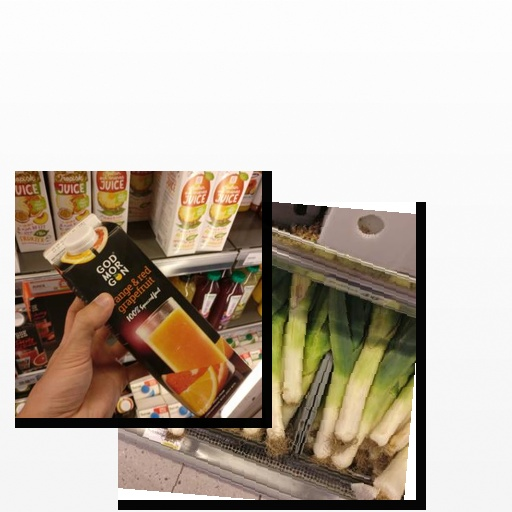
Food items: orange_red_grapefruit_juice, leek